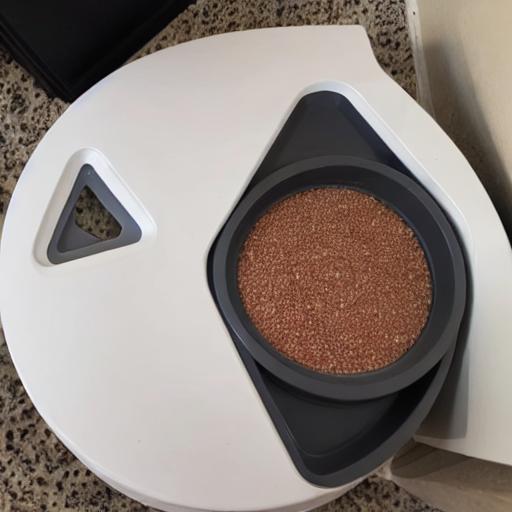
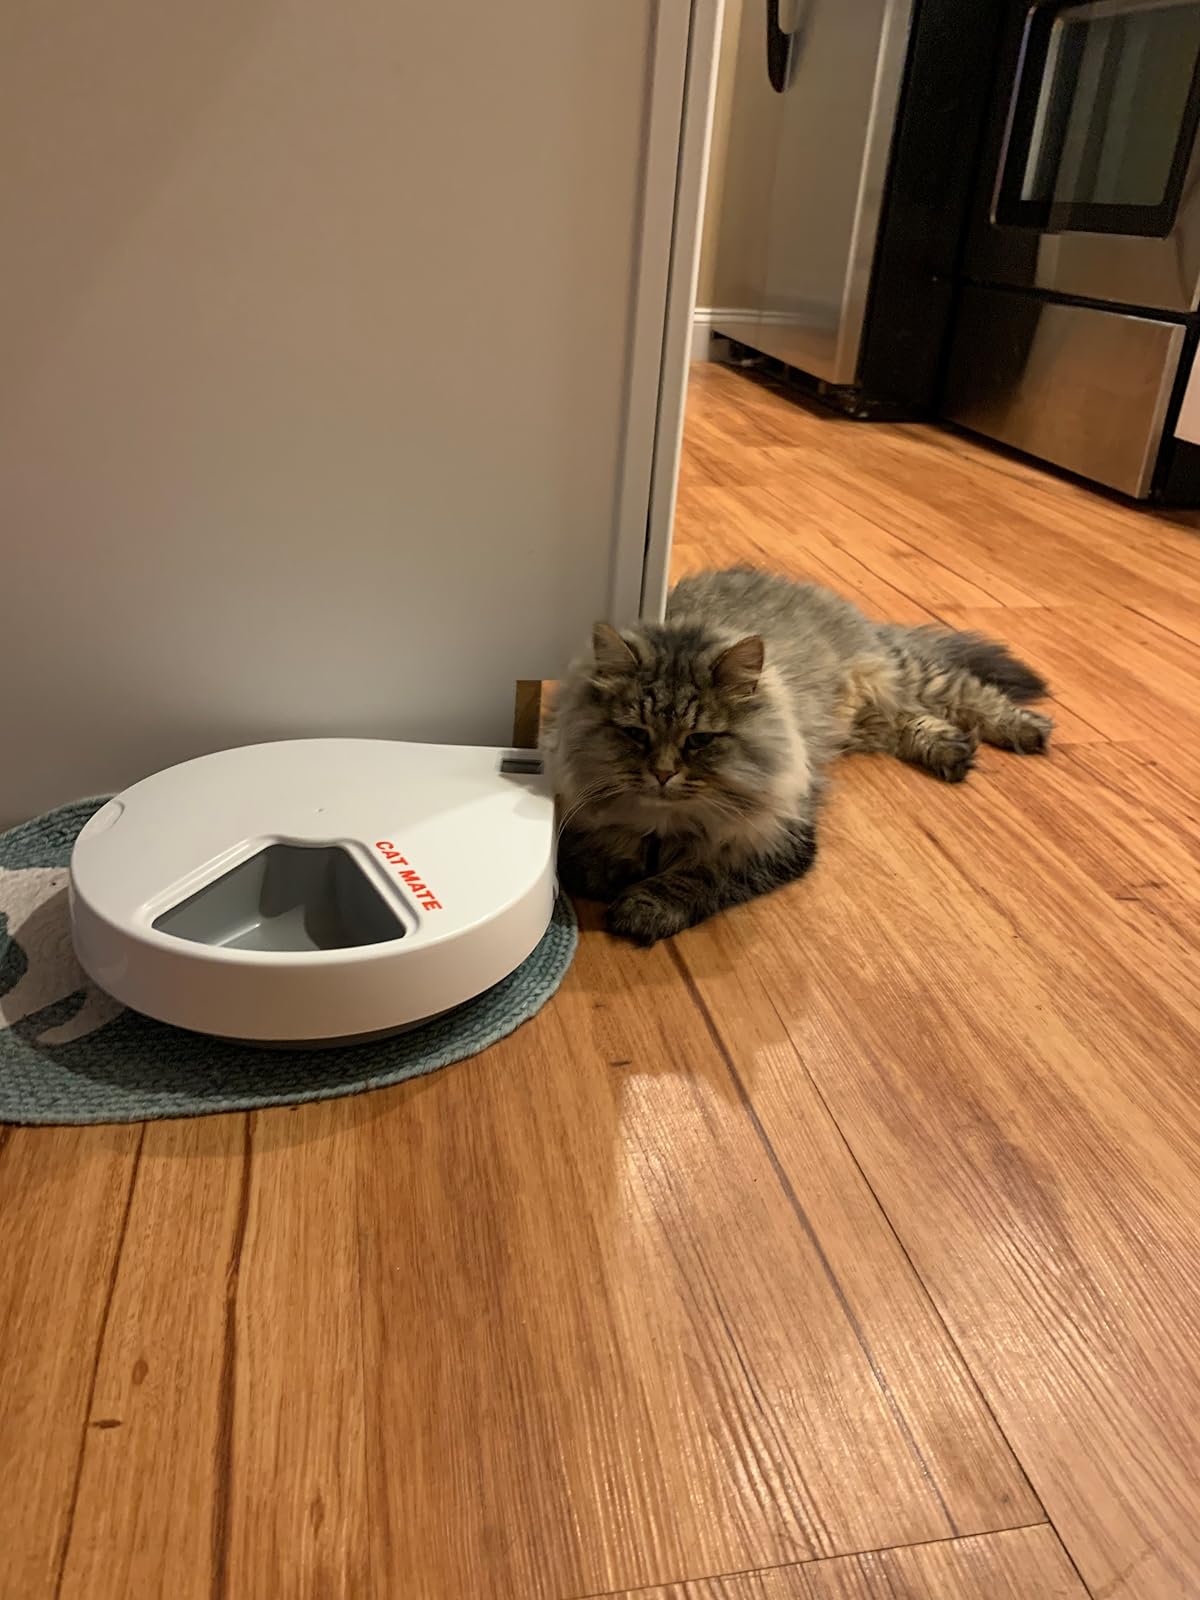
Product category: items_feeder
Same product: no